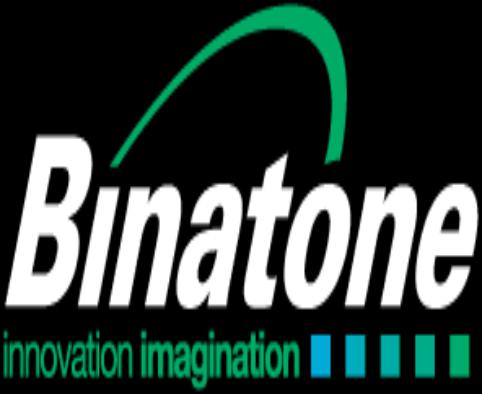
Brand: Binatone
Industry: Necessities